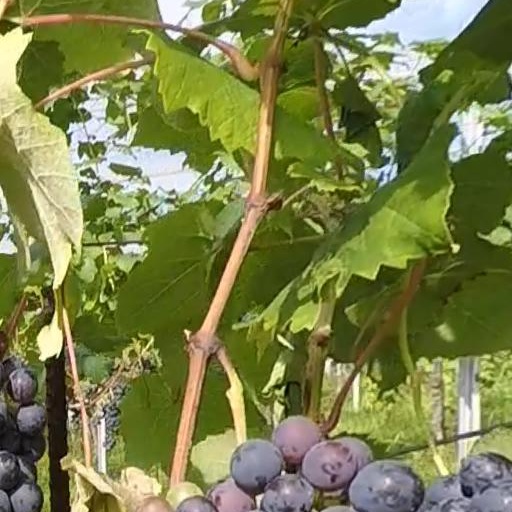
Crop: grape